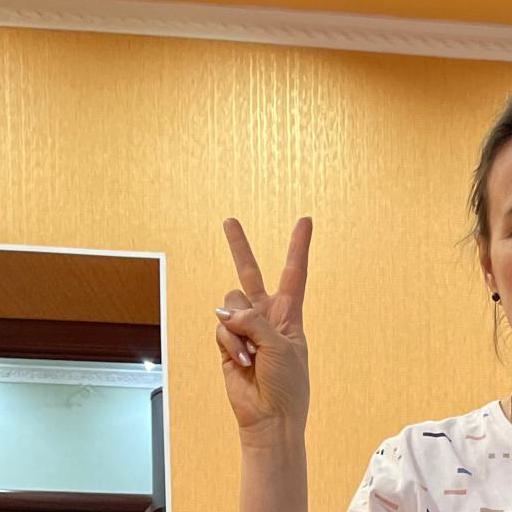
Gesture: peace